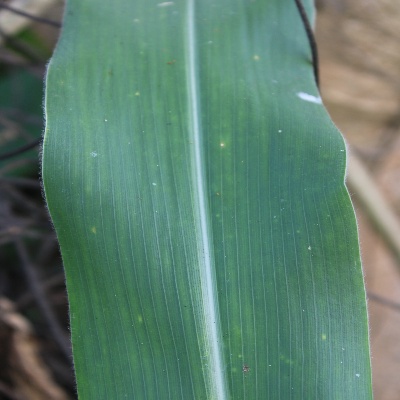
Crop: Maize
Condition: leaf spot